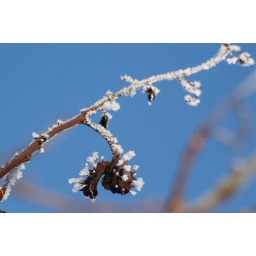
Frost on a tree branch against brilliant blue sky